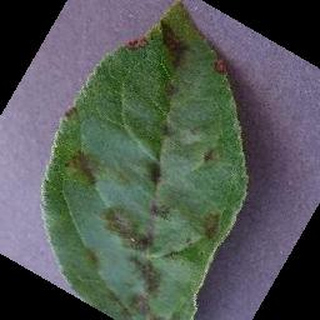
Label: apple_apple_scab